List of diprotodonts

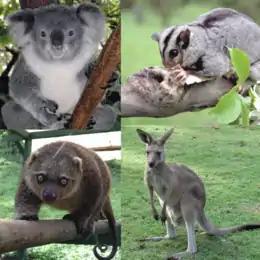
Four diprotodont species

Diprotodontia is an order of Australian marsupial mammals. Members of this order are called diprotodonts. Diprotodontia is the largest order of marsupials and currently comprises 140 extant species, which are grouped into 39 genera. They are found in Australia, New Guinea, and Indonesia, in forests, shrublands, grasslands, and savannas, though some species are found in deserts and rocky areas. They come in a wide array of sizes, ranging from the Tasmanian pygmy possum, at plus a tail, to the red kangaroo, at plus a tail.